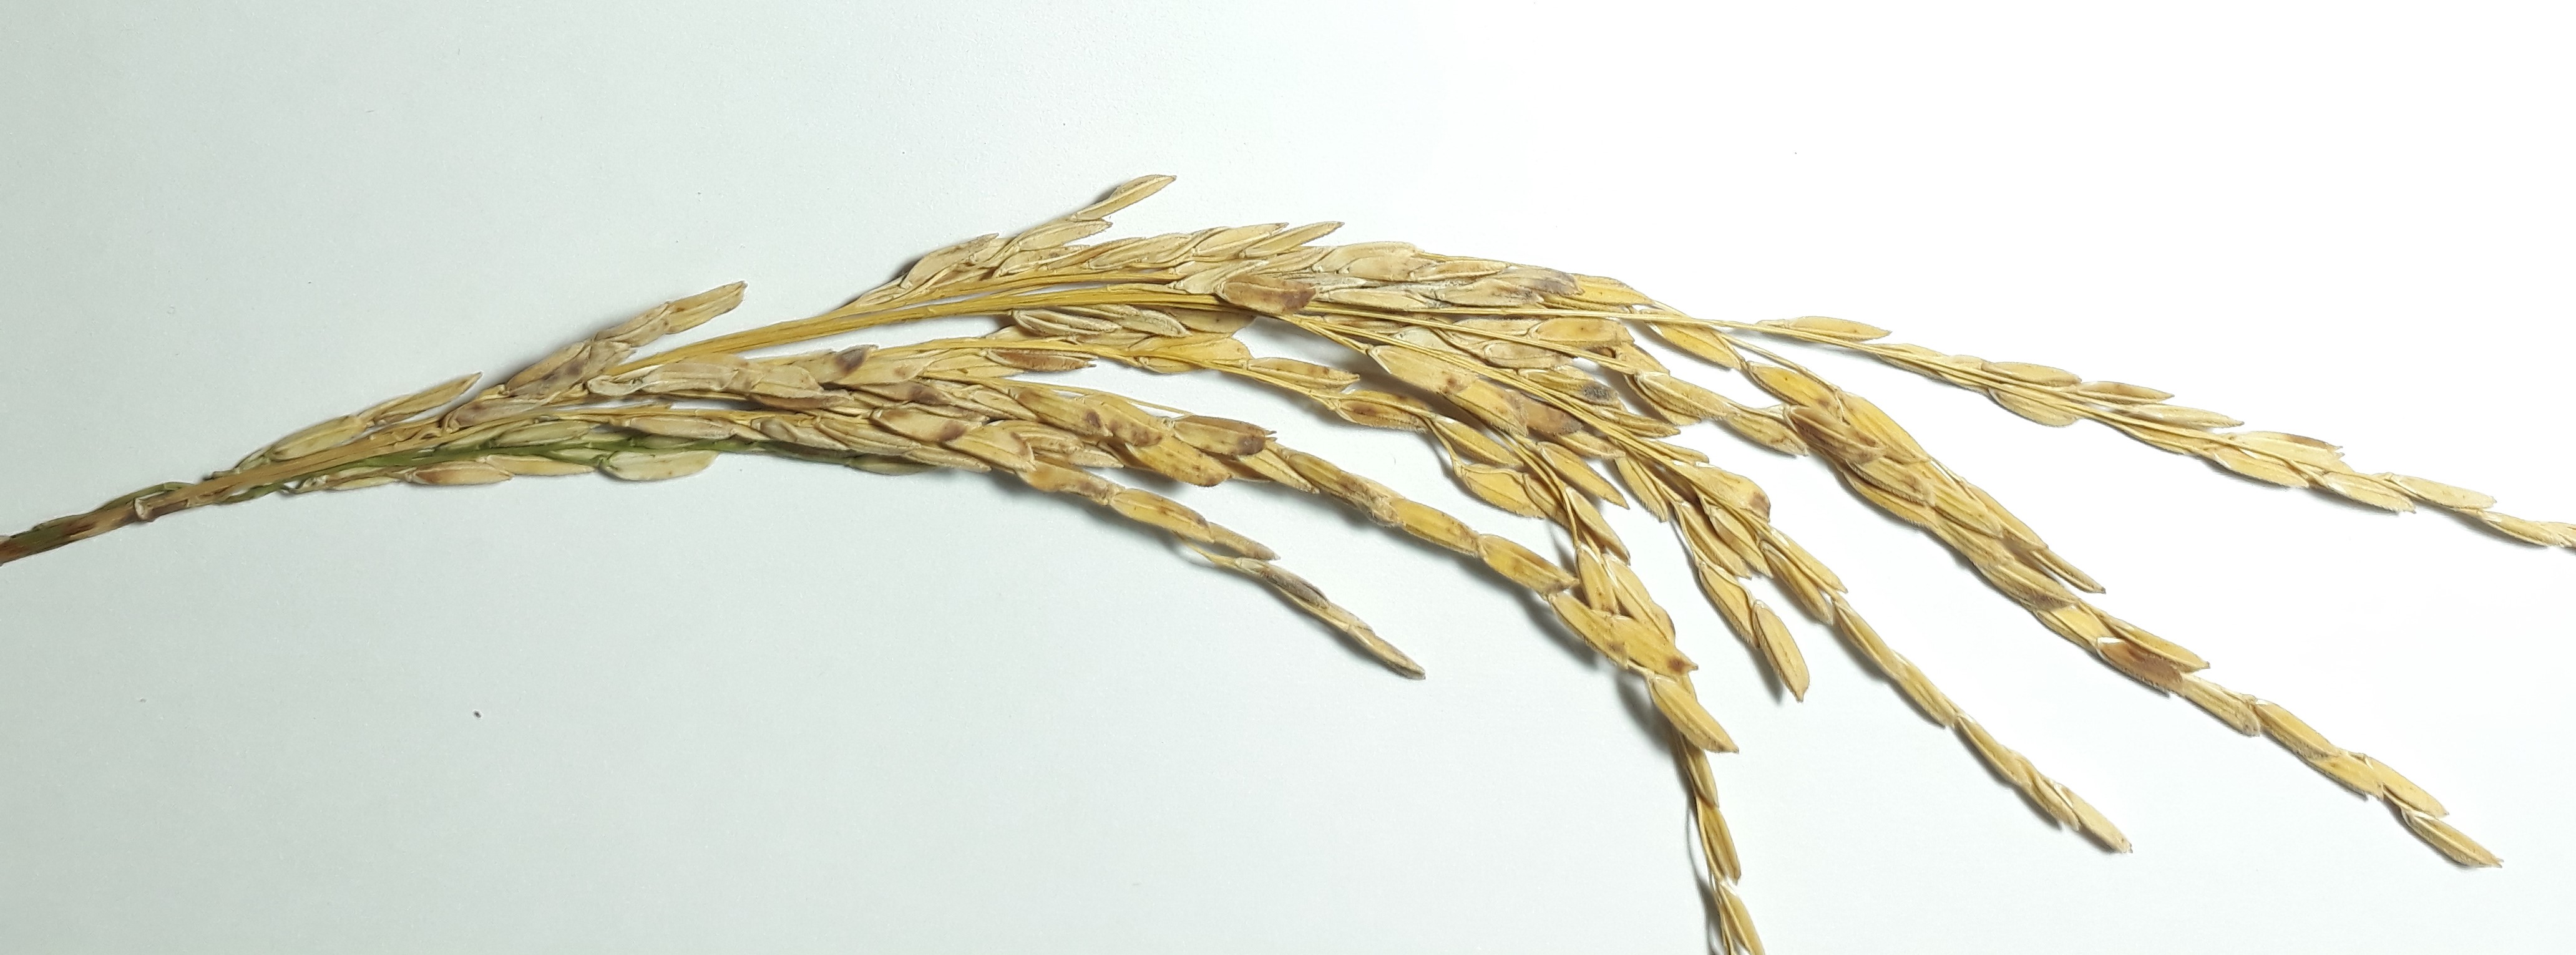
Label: Very Damage